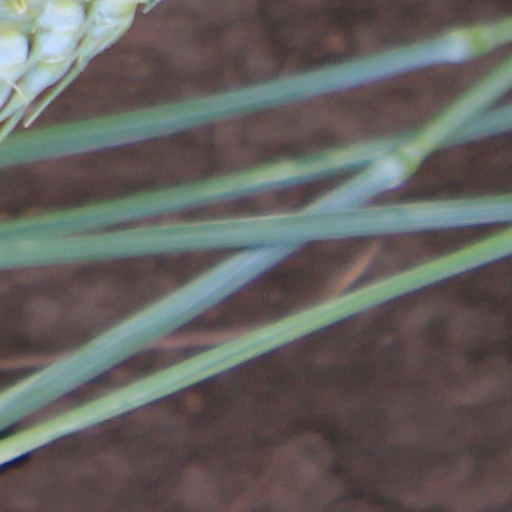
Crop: wheat